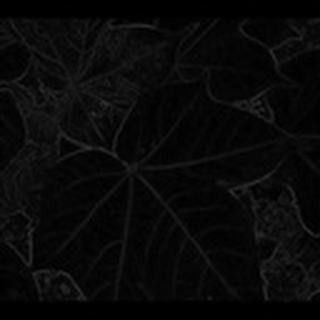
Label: healthy_cotton